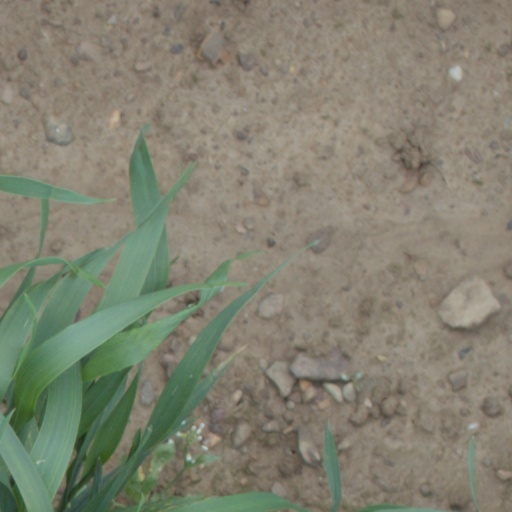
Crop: wheat